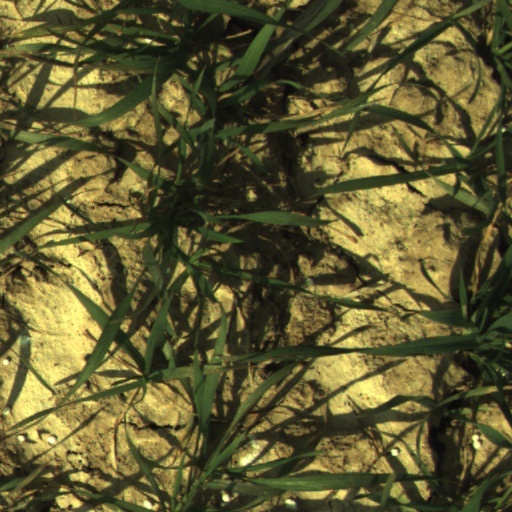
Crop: wheat